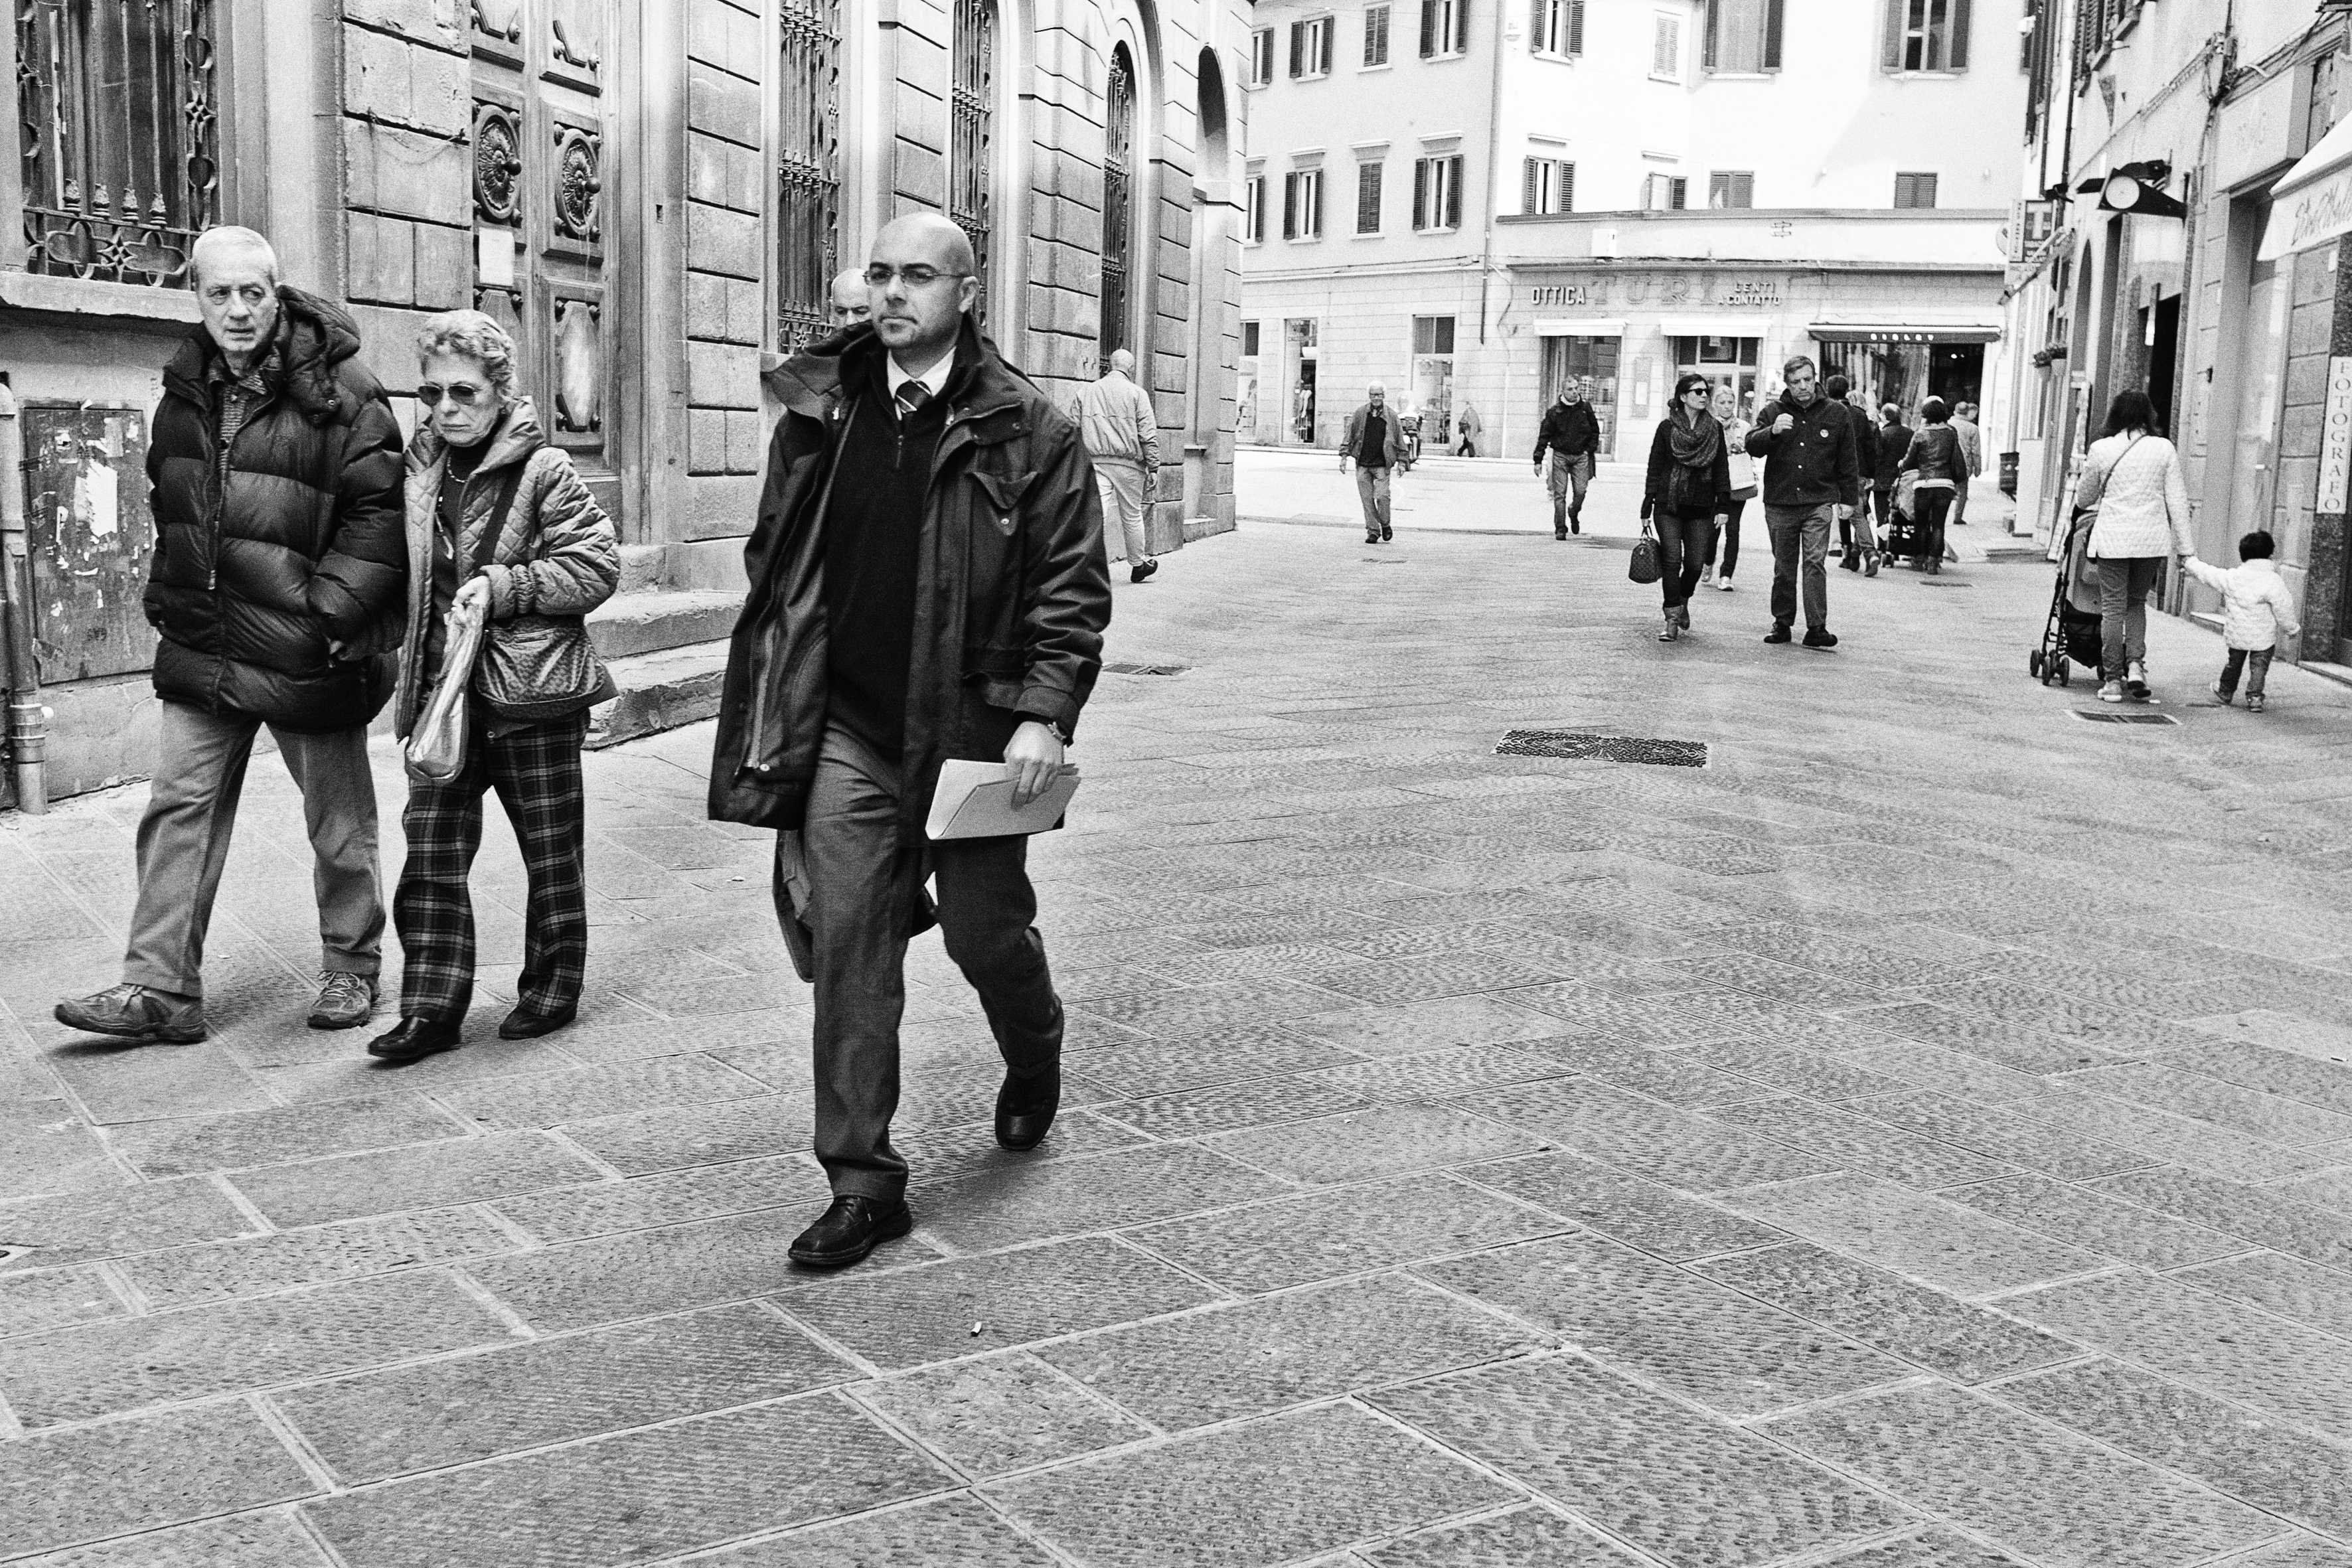
pedestrian, black and white, people, road, street, urban, crowd, spring, italy, tuscany, monochrome, bw, blackandwhite, blackwhite, infrastructure, photograph, snapshot, pistoia, pedestrian crossing, monochrome photography